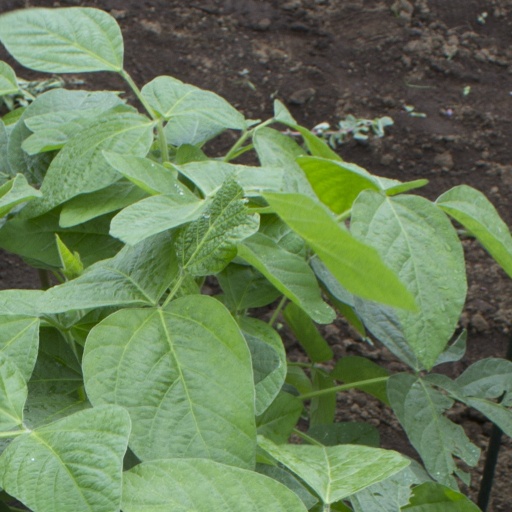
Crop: soybean